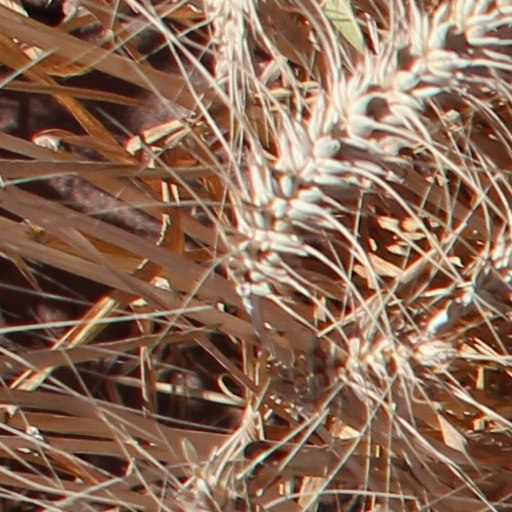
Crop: wheat